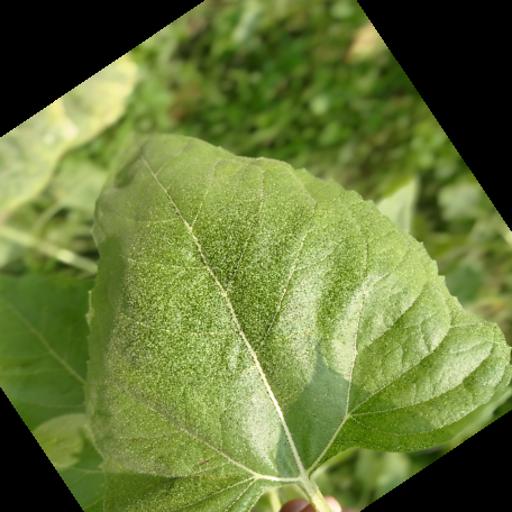
Label: Fresh_leaf